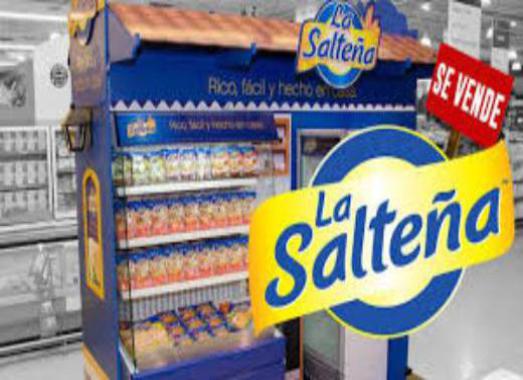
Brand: la saltena
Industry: Food